Thorvald Aagaard

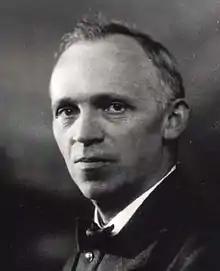
Thorvald Aagaard

Thorvald Aagaard (8 June 1877 – 22 March 1937) was a Danish composer, organist and college teacher.